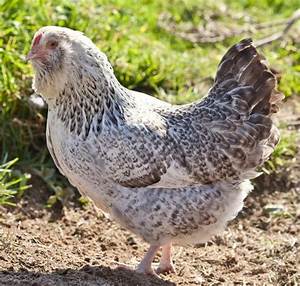
Label: chicken